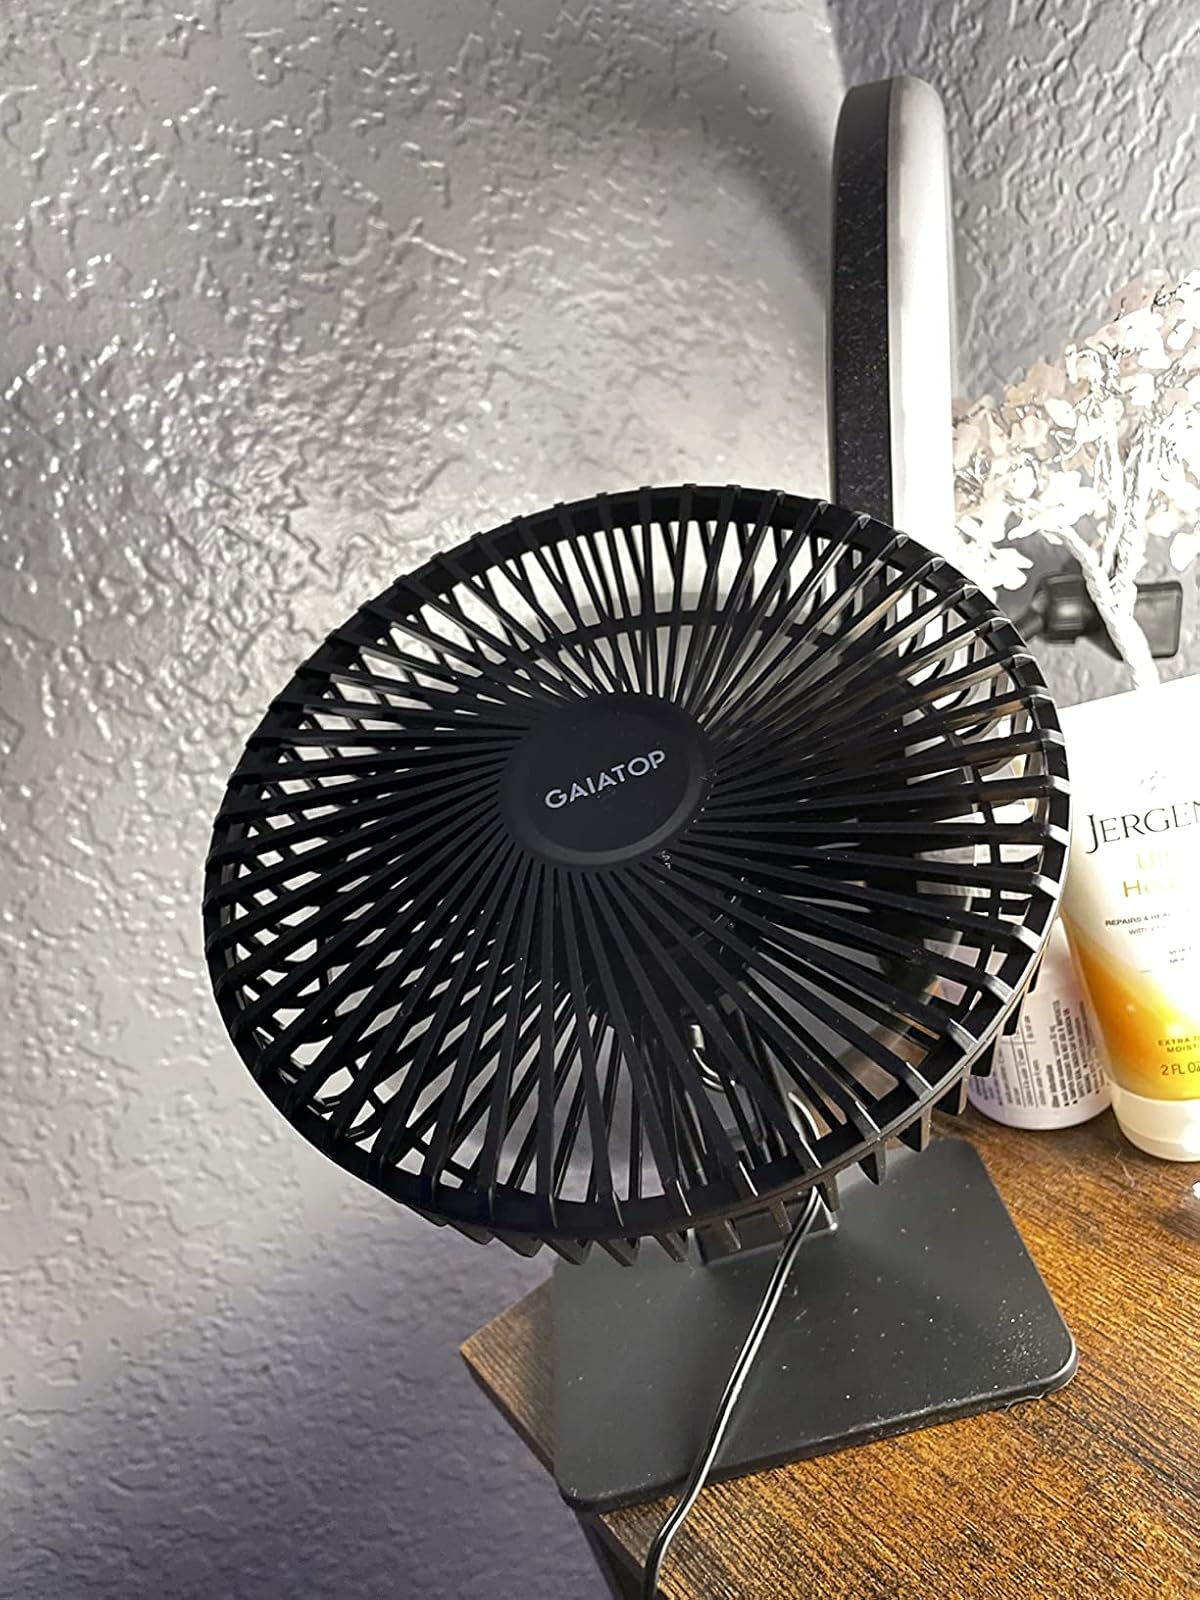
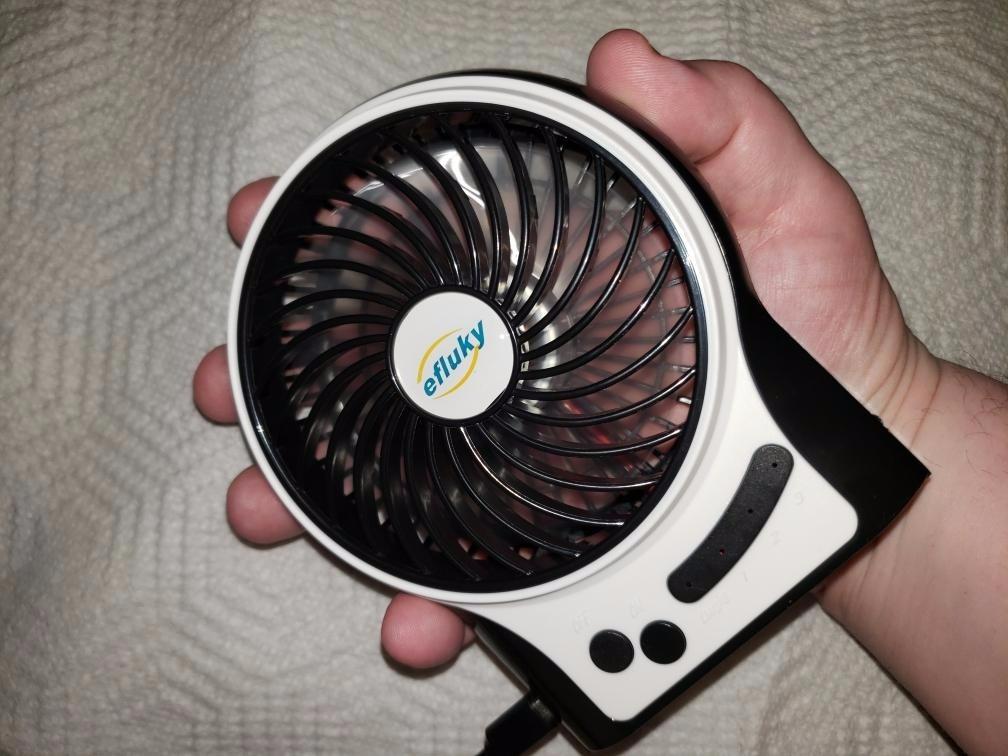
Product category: fan
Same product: no